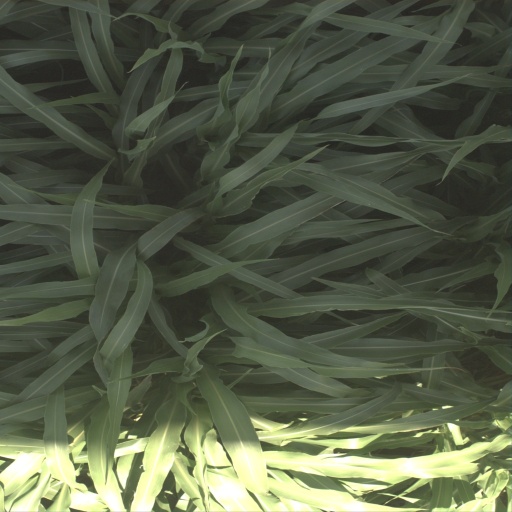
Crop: sorghum